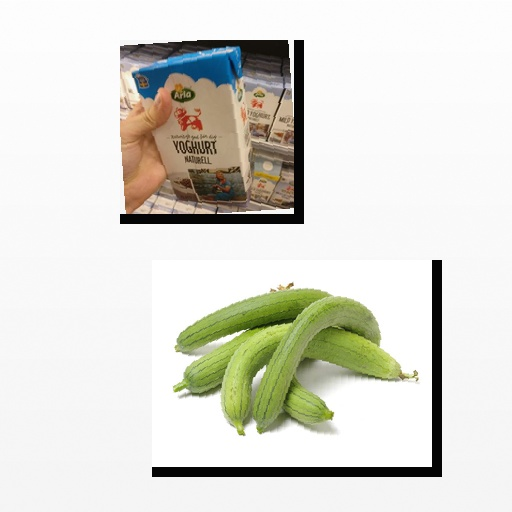
Food items: natural_yogurt, ridge_gourd